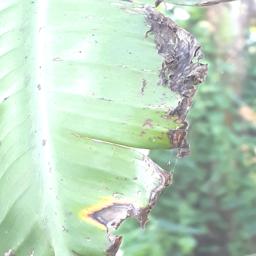
Label: POTASSIUM DEFICIENCY